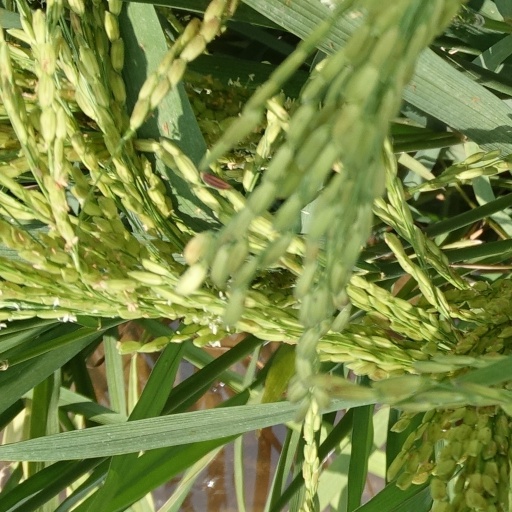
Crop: rice